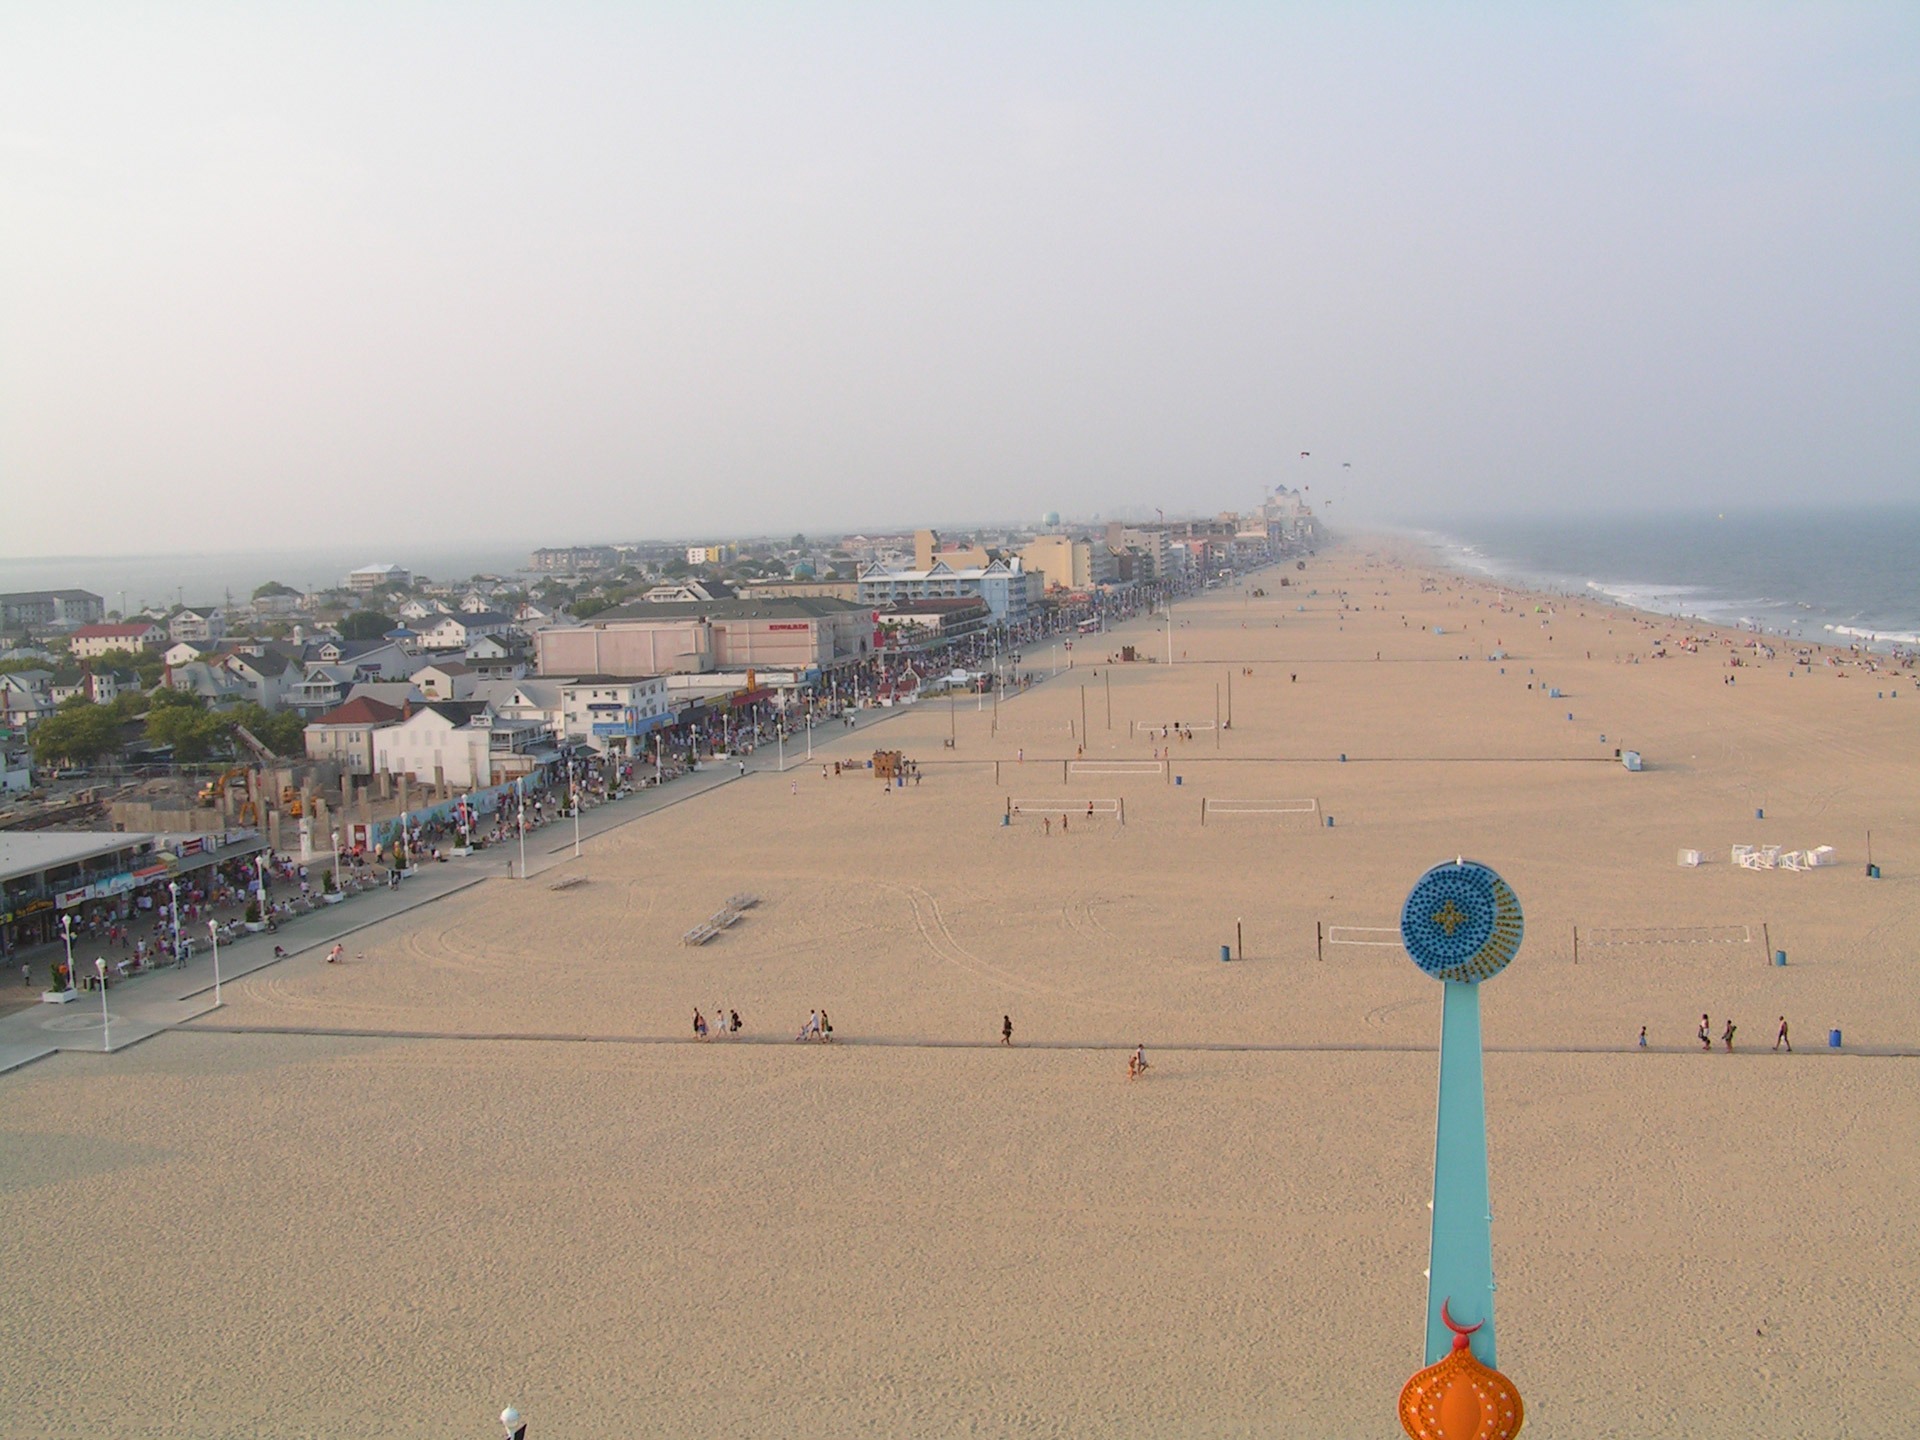
beach, landscape, sea, coast, sand, ocean, horizon, boardwalk, wheel, shore, city, walkway, carnival, bay, body of water, ferris, fair, cape, maryland, atmosphere of earth